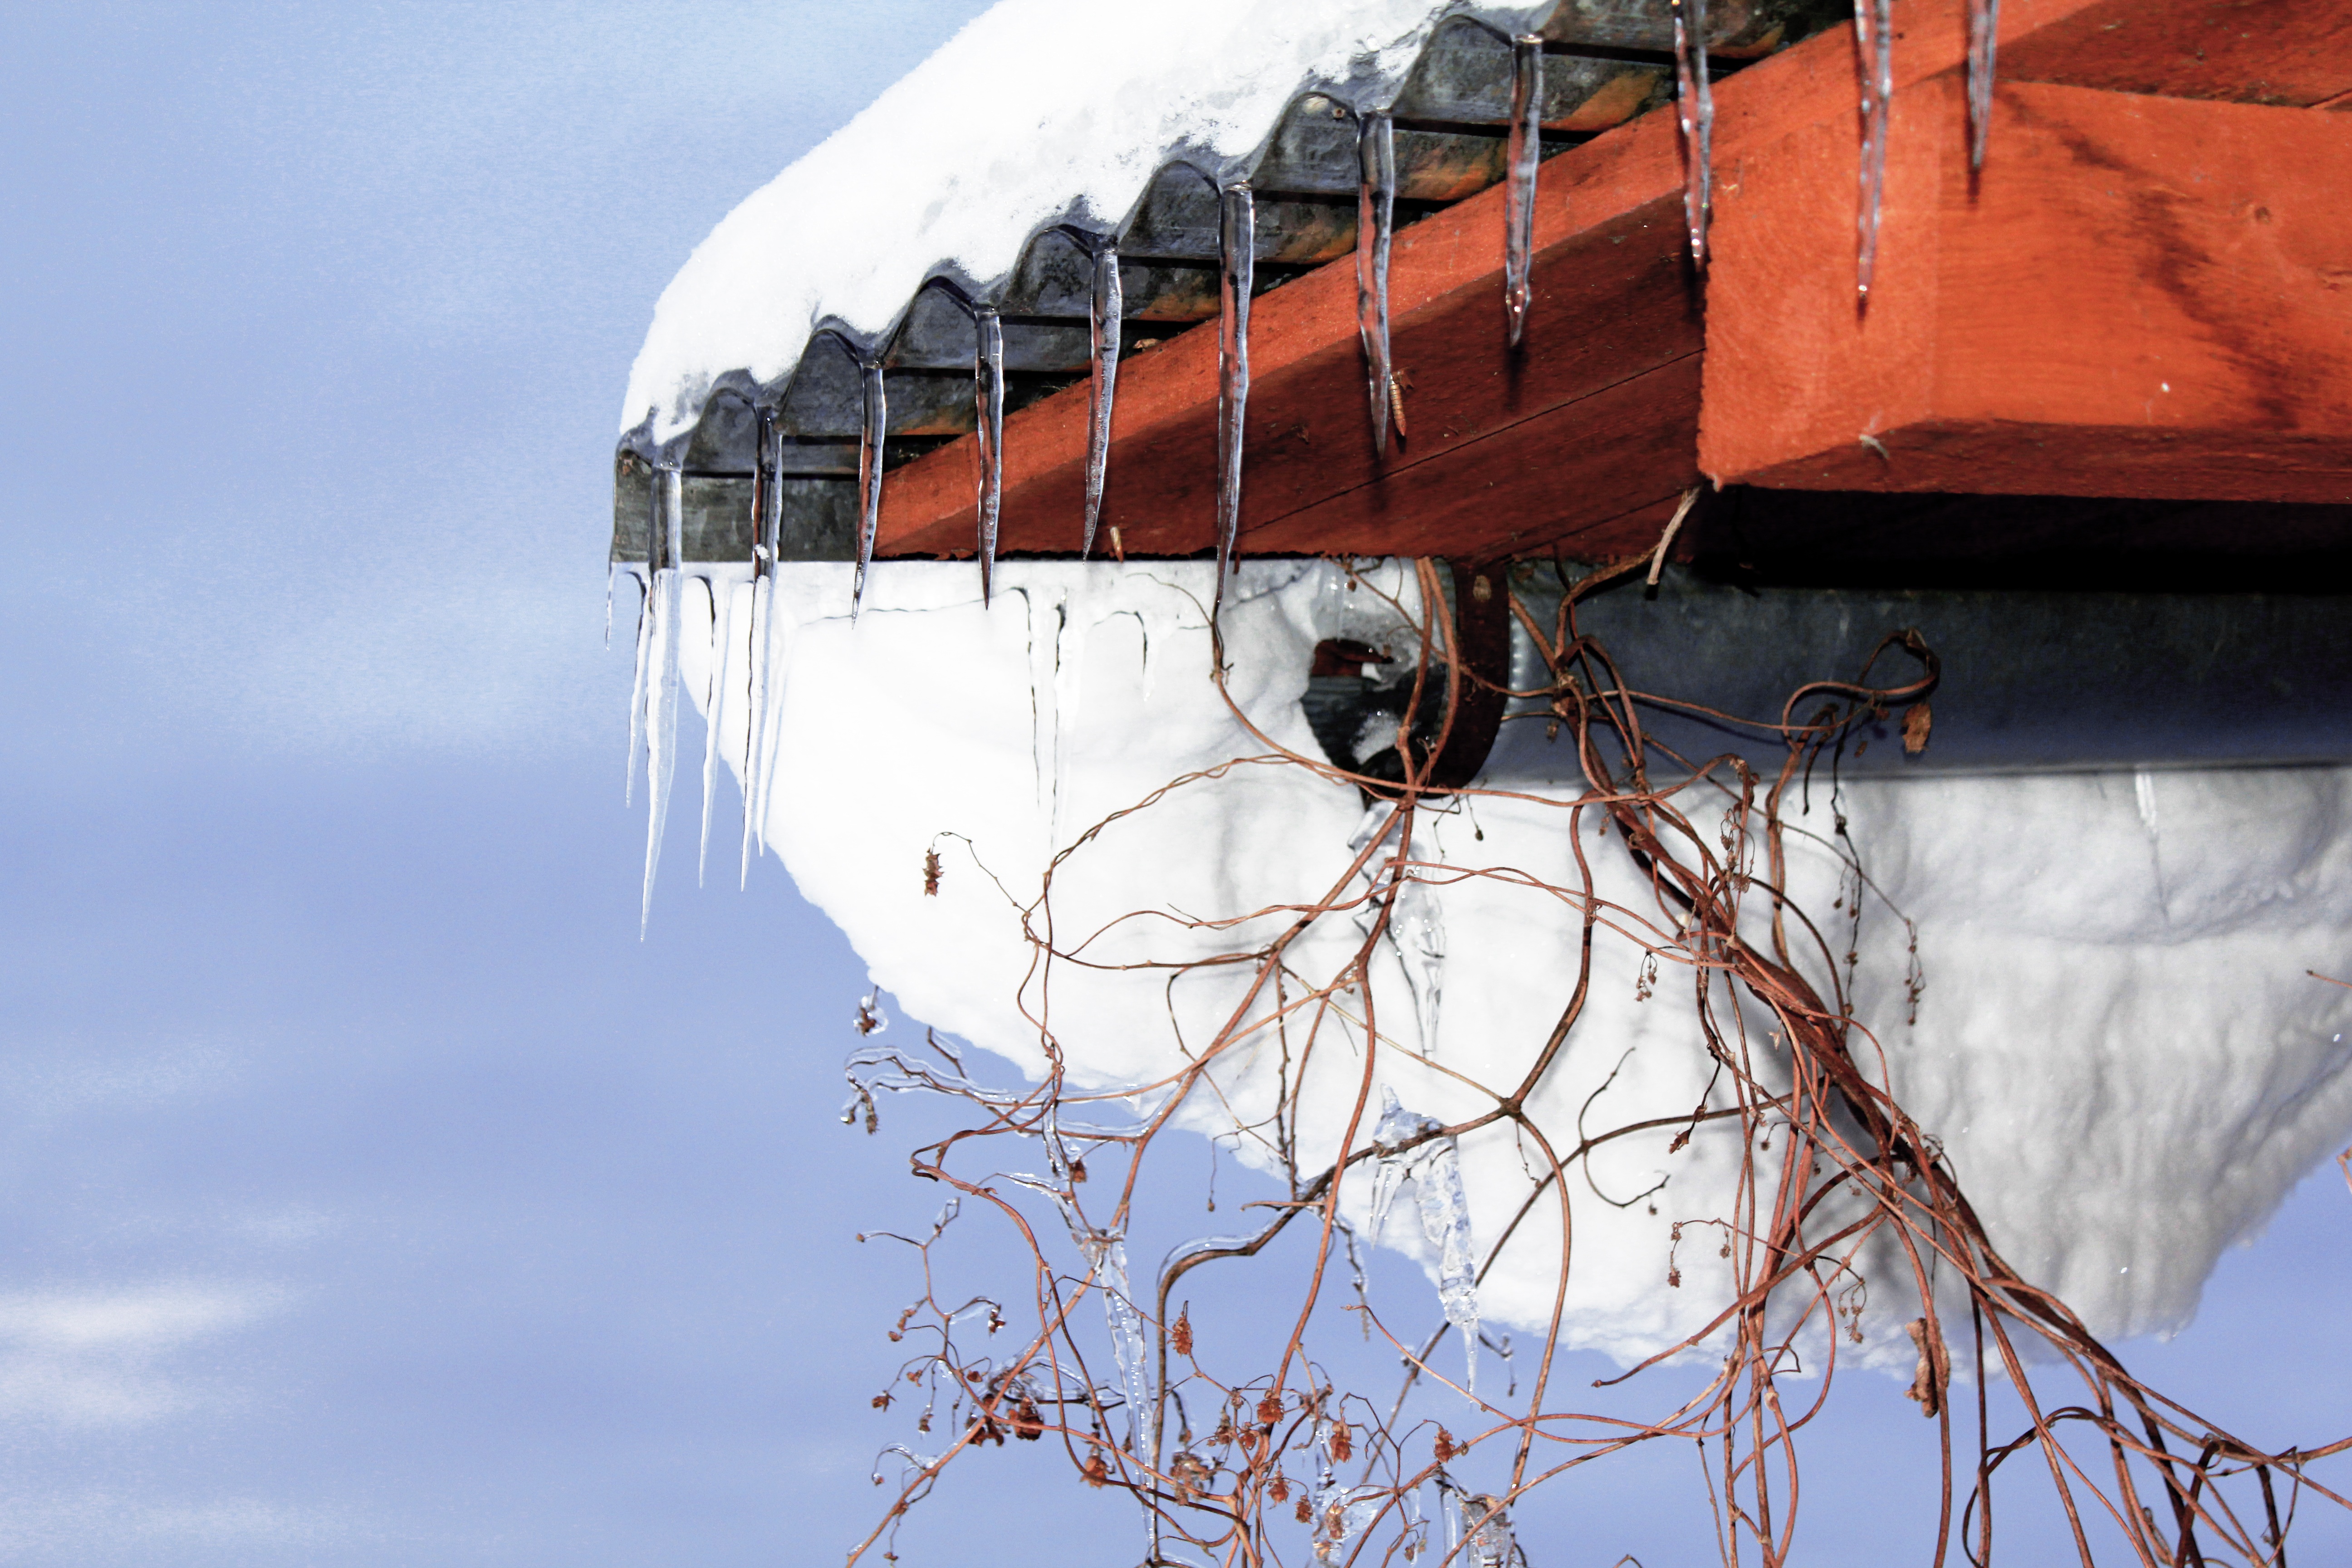
landscape, nature, snow, winter, sky, spring, reflection, vehicle, mast, color, blue, electricity, atmosphere of earth